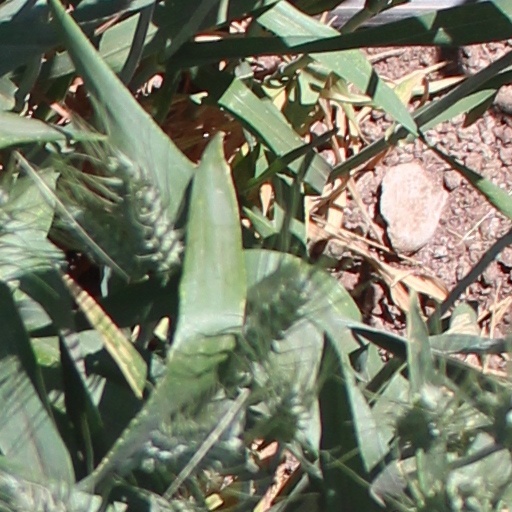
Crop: wheat